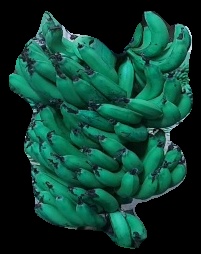
Variety: pachbale
Grade: grade3